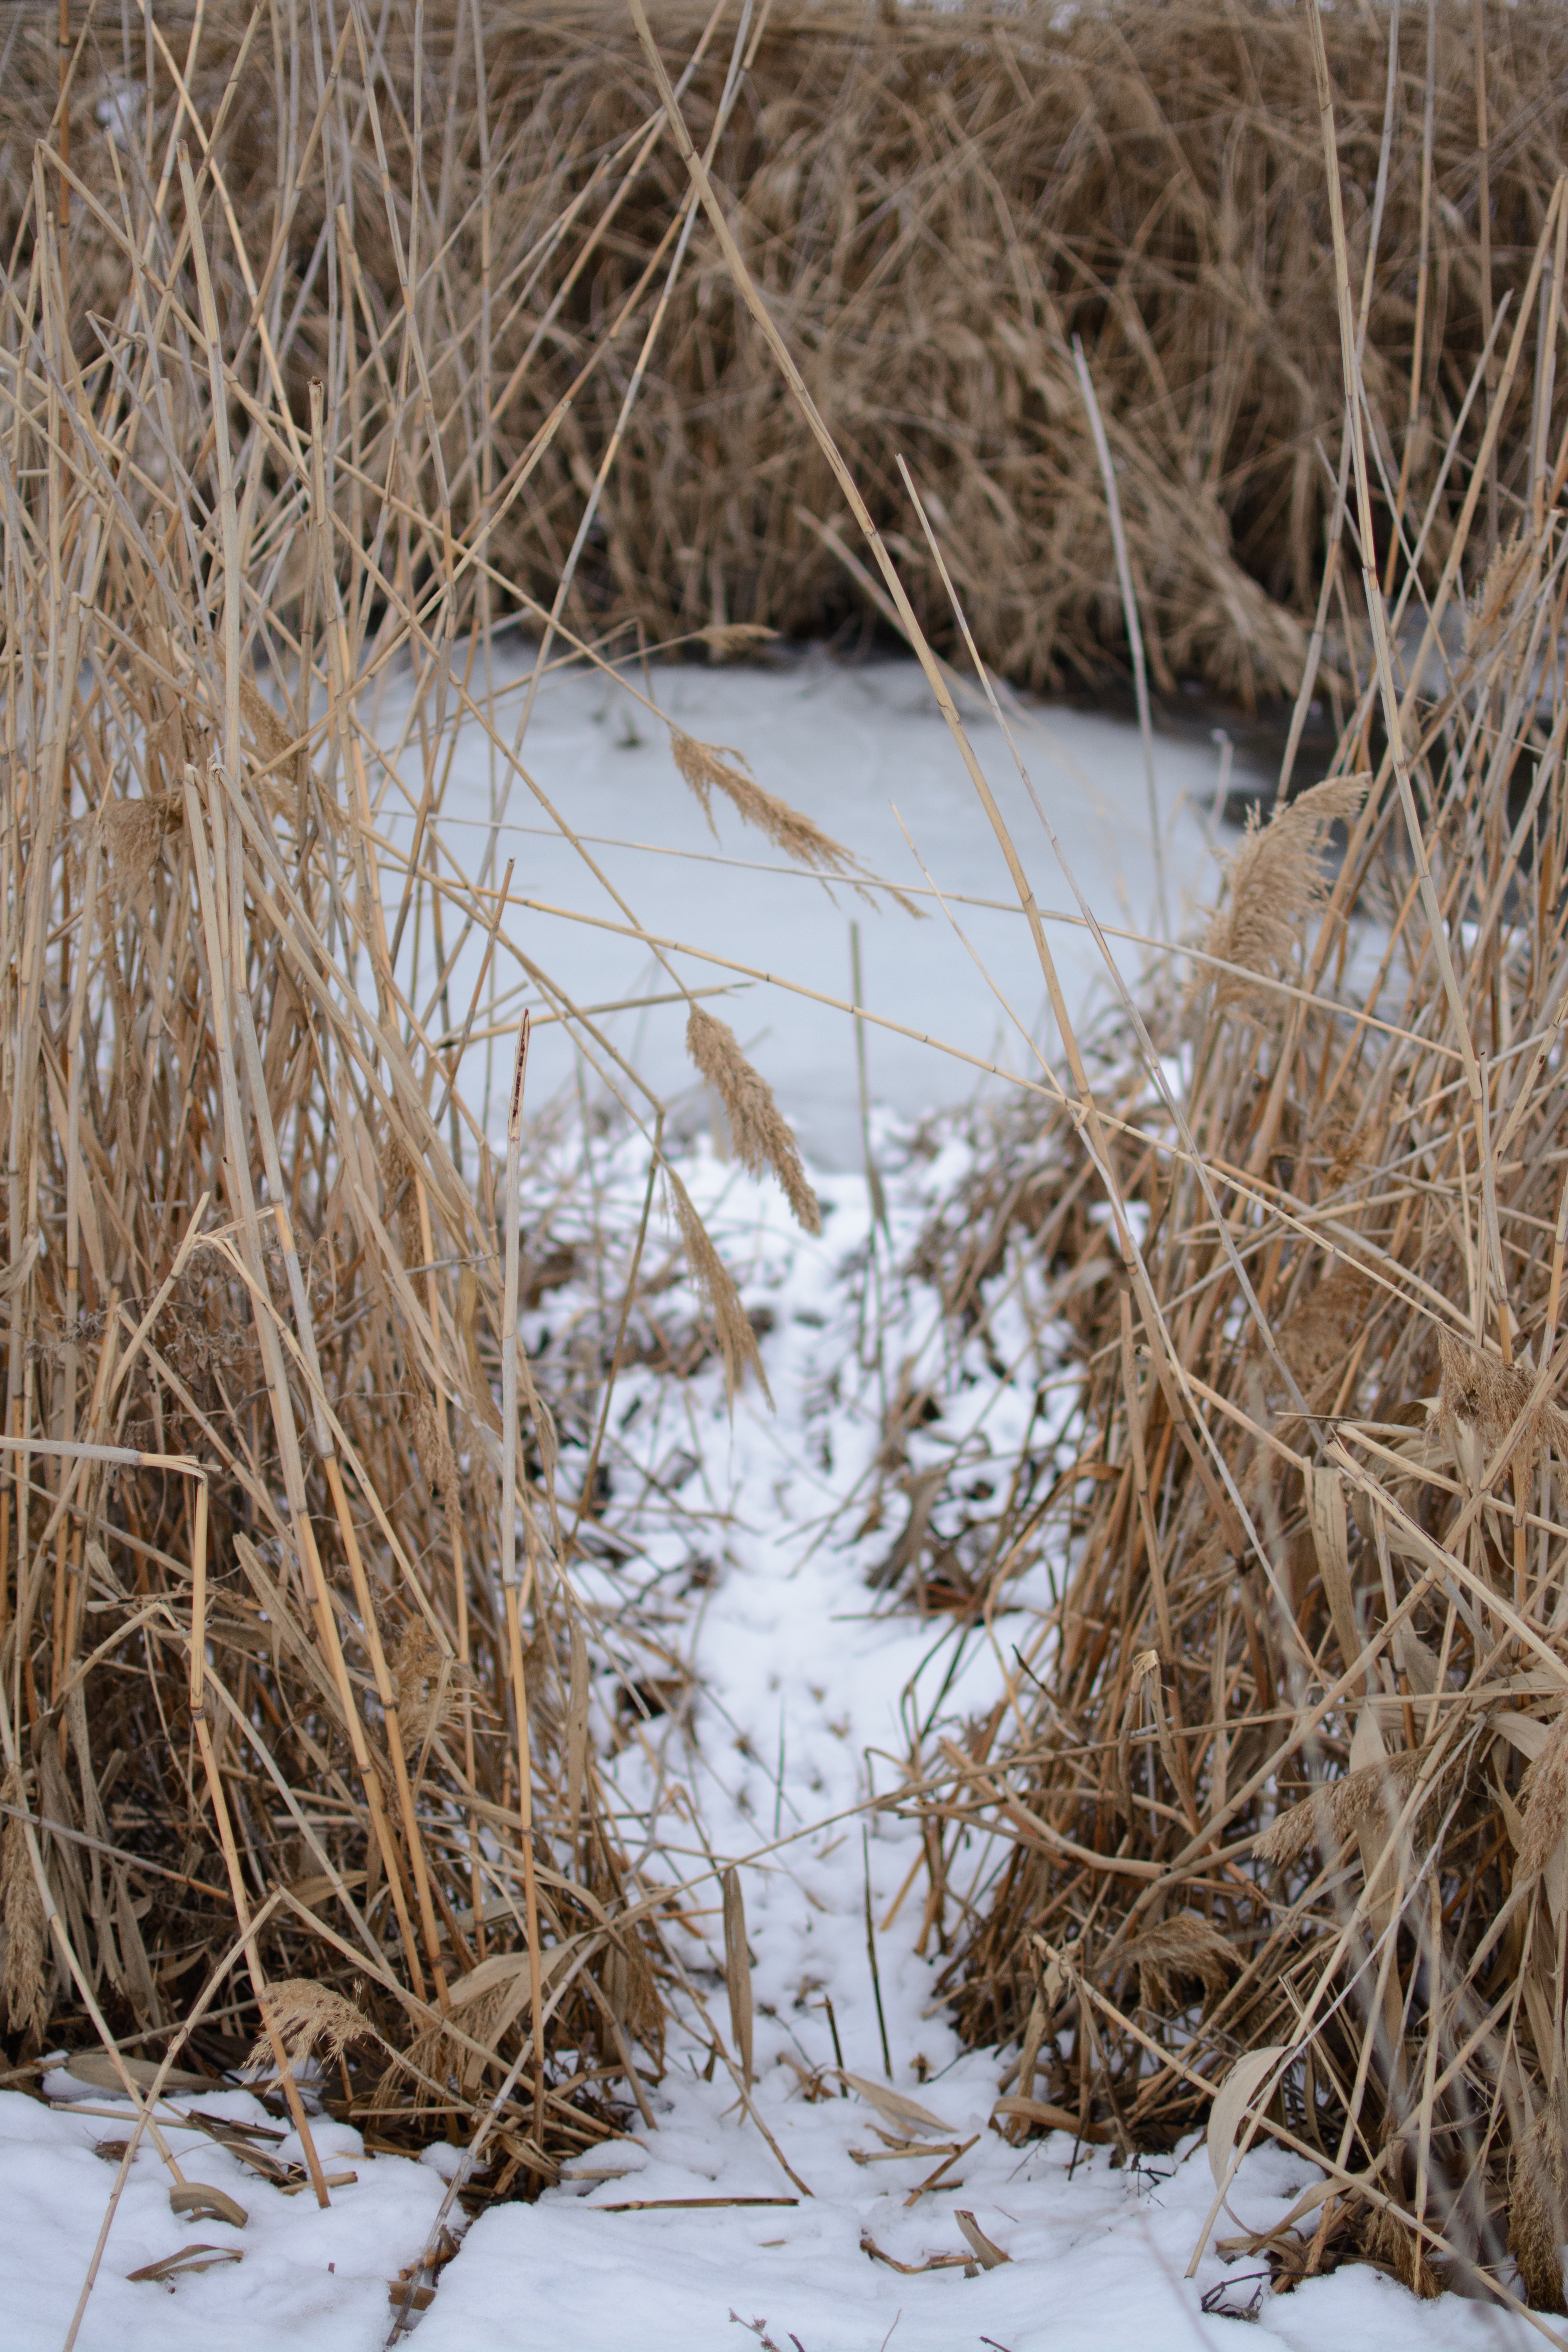
tree, grass, branch, snow, winter, wood, frost, wildlife, season, wetland, habitat, grass family